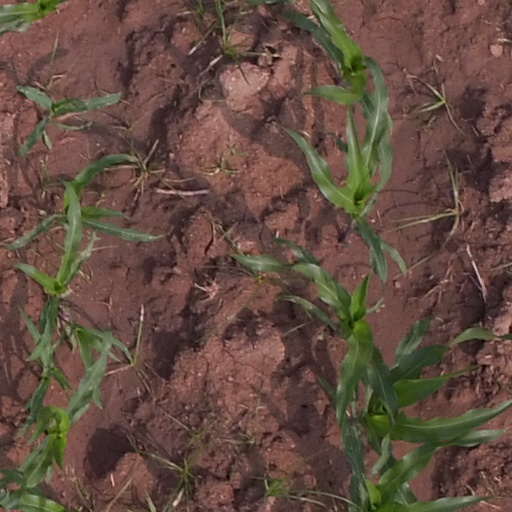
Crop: maize; corn